Raveendran

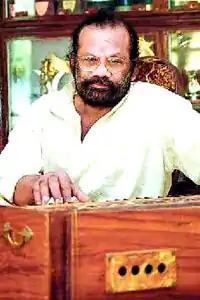
Raveendran Master

Madhavan Raveendran (born Kulathupuzha, Kollam, 9 November 1943 – died Chennai, Tamil Nadu, 3 March 2005), also known as Raveendran Master, was a South Indian music composer and playback singer from Kerala. He composed songs for more than 150 films primarily for the Malayalam and Tamil film industries. He also composed a few albums, including "Vasantha Geethangal", "Ponnonatharangini" and "Rithugeethangal". Raveendran composed melodies based on Hindustani Ragas also.